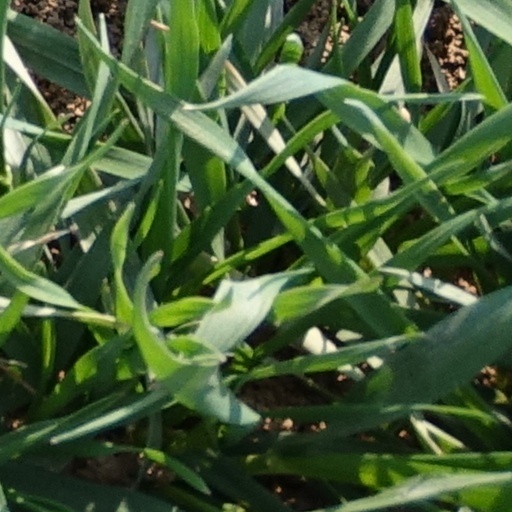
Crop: wheat